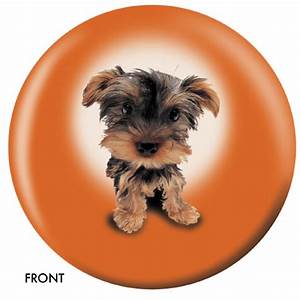
Label: cane